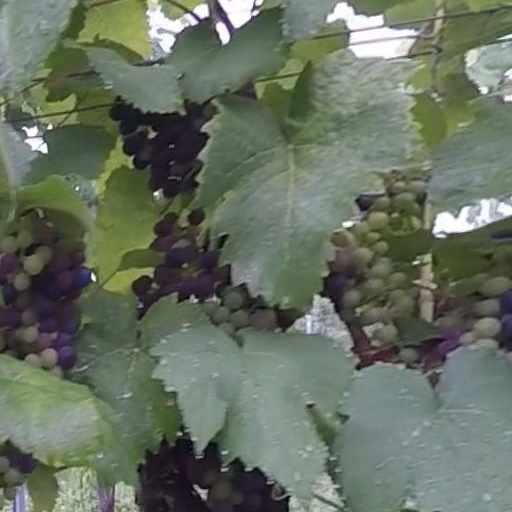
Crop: grape